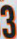
Number: 3